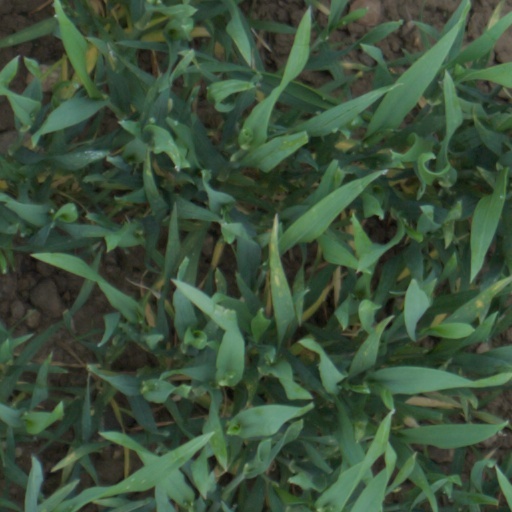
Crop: wheat